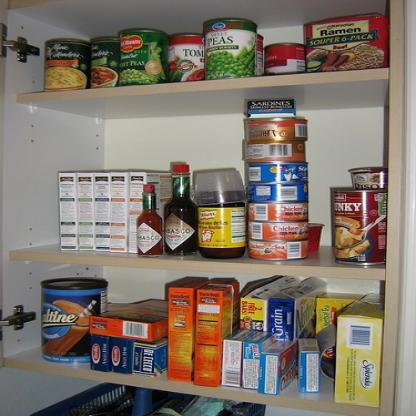
Scene: Indoor